Johnny Grunge

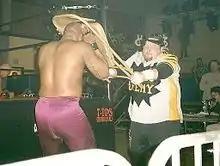
Grunge delivering a chair shot

In 1993, The Public Enemy joined Eastern Championship Wrestling, a Philadelphia, Pennsylvania-based promotion soon to be renamed Extreme Championship Wrestling. Between March 6, 1994 and October 28, 1995, The Public Enemy held the ECW Tag Team Championship on four occasions. While in ECW, they were involved in two infamous incidents - the first when the ECW audience hurled folding chairs into the ring until The Public Enemy (both "unconscious") were submerged, and the second when the ECW audience invaded the ring to celebrate with The Public Enemy, with the ring collapsing as a result of the additional weight. They were known for their hardcore wrestling style and usage of tables, a gimmick that was later adopted by the Dudley Boyz. The Public Enemy's wrestling style was referenced in Weezer's song "El Scorcho"; the line "watchin' Grunge legdrop New Jack through a press table" was derived from a caption for a photograph of Grunge fighting wrestler New Jack that was published in "Pro Wrestling Illustrated".